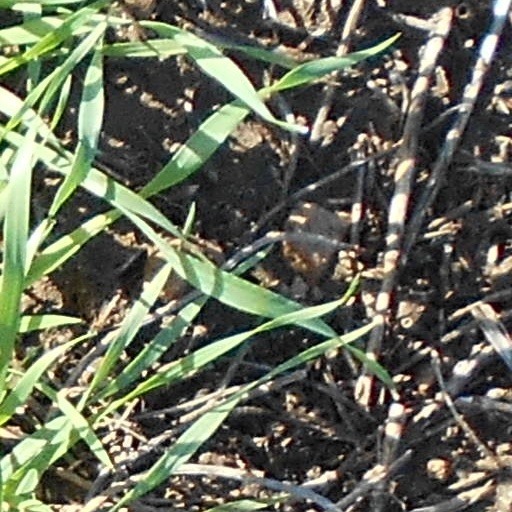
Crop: wheat